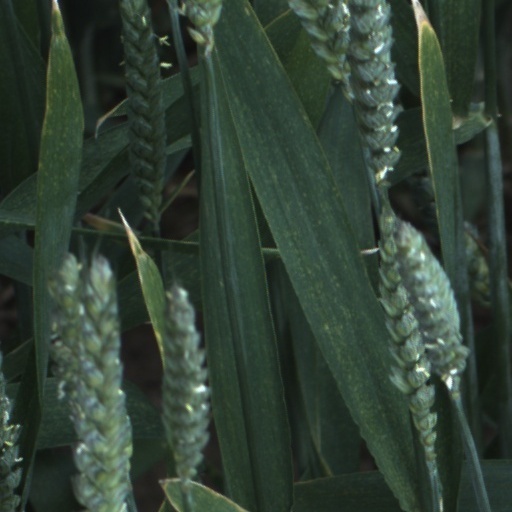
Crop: wheat